John Feldmann

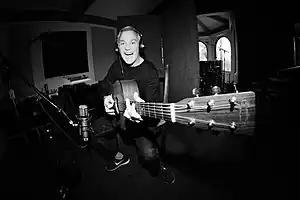
Feldmann with his Martin acoustic at Foxy Studios

John William Feldmann (born June 29, 1967) is an American musician and record producer. He serves as the lead singer/guitarist of the punk rock band Goldfinger.